Radio GTMO

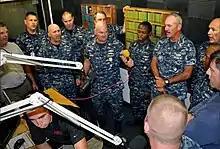
US Navy petty officers sing "Anchors Aweigh" in 2012 for a fund-raising drive.

The large collection of records and tapes at Radio GTMO was amassed from the 1940s to the 1990s. Most have labels stating they are special Armed Forces issue, not the common retail product. Every item is indexed in a card catalog. Estimates of the value of the collection vary from a speculative $3 million down to $1 million, but many of the titles cannot be sold because they are government property, released by the various record companies to the US military only for radio broadcast, with resale not allowed. A 2007 estimate by AFN concluded that $2 million might be collected if each title could be auctioned online, at an average price of about $100, but for most of the titles there is no method of legal sale.